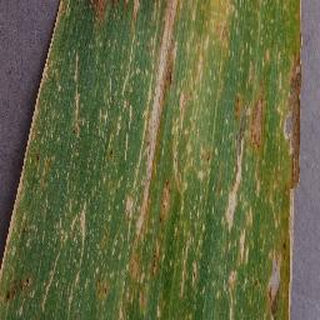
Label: corn_northern_leaf_blight